Valkyrie Profile 2: Silmeria

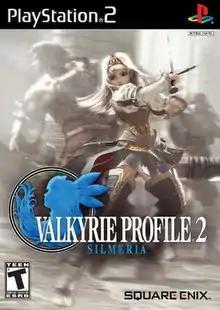
North American cover art

Valkyrie Profile 2: Silmeria is the second installment of the "Valkyrie Profile" series, which was developed by tri-Ace and published by Square Enix. It was released for PlayStation 2 in 2006 in Japan and North America, and in 2007 in Australia and Europe. It went on to be re-released as a Square Enix "Ultimate Release".